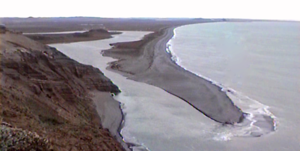
Le cap Domingo ou cap Santo Domingo est un cap située sur la côte orientale de la grande île de la Terre de Feu, dans le département de Río Grande au sud de la province de Terre de Feu, Antarctique et Îles de l’Atlantique Sud, en Argentine. Le cap s'avance dans la mer d'Argentine, une mer de l'Atlantique sud. Il est situé à environ 15 km au nord-ouest du centre-ville de Río Grande. Ses côtes sont ravinées, elles sont composées dans sa partie basse, par du sable fin et du limon, avec des d'abondants rochers. Les amplitudes de marées y sont importantes.